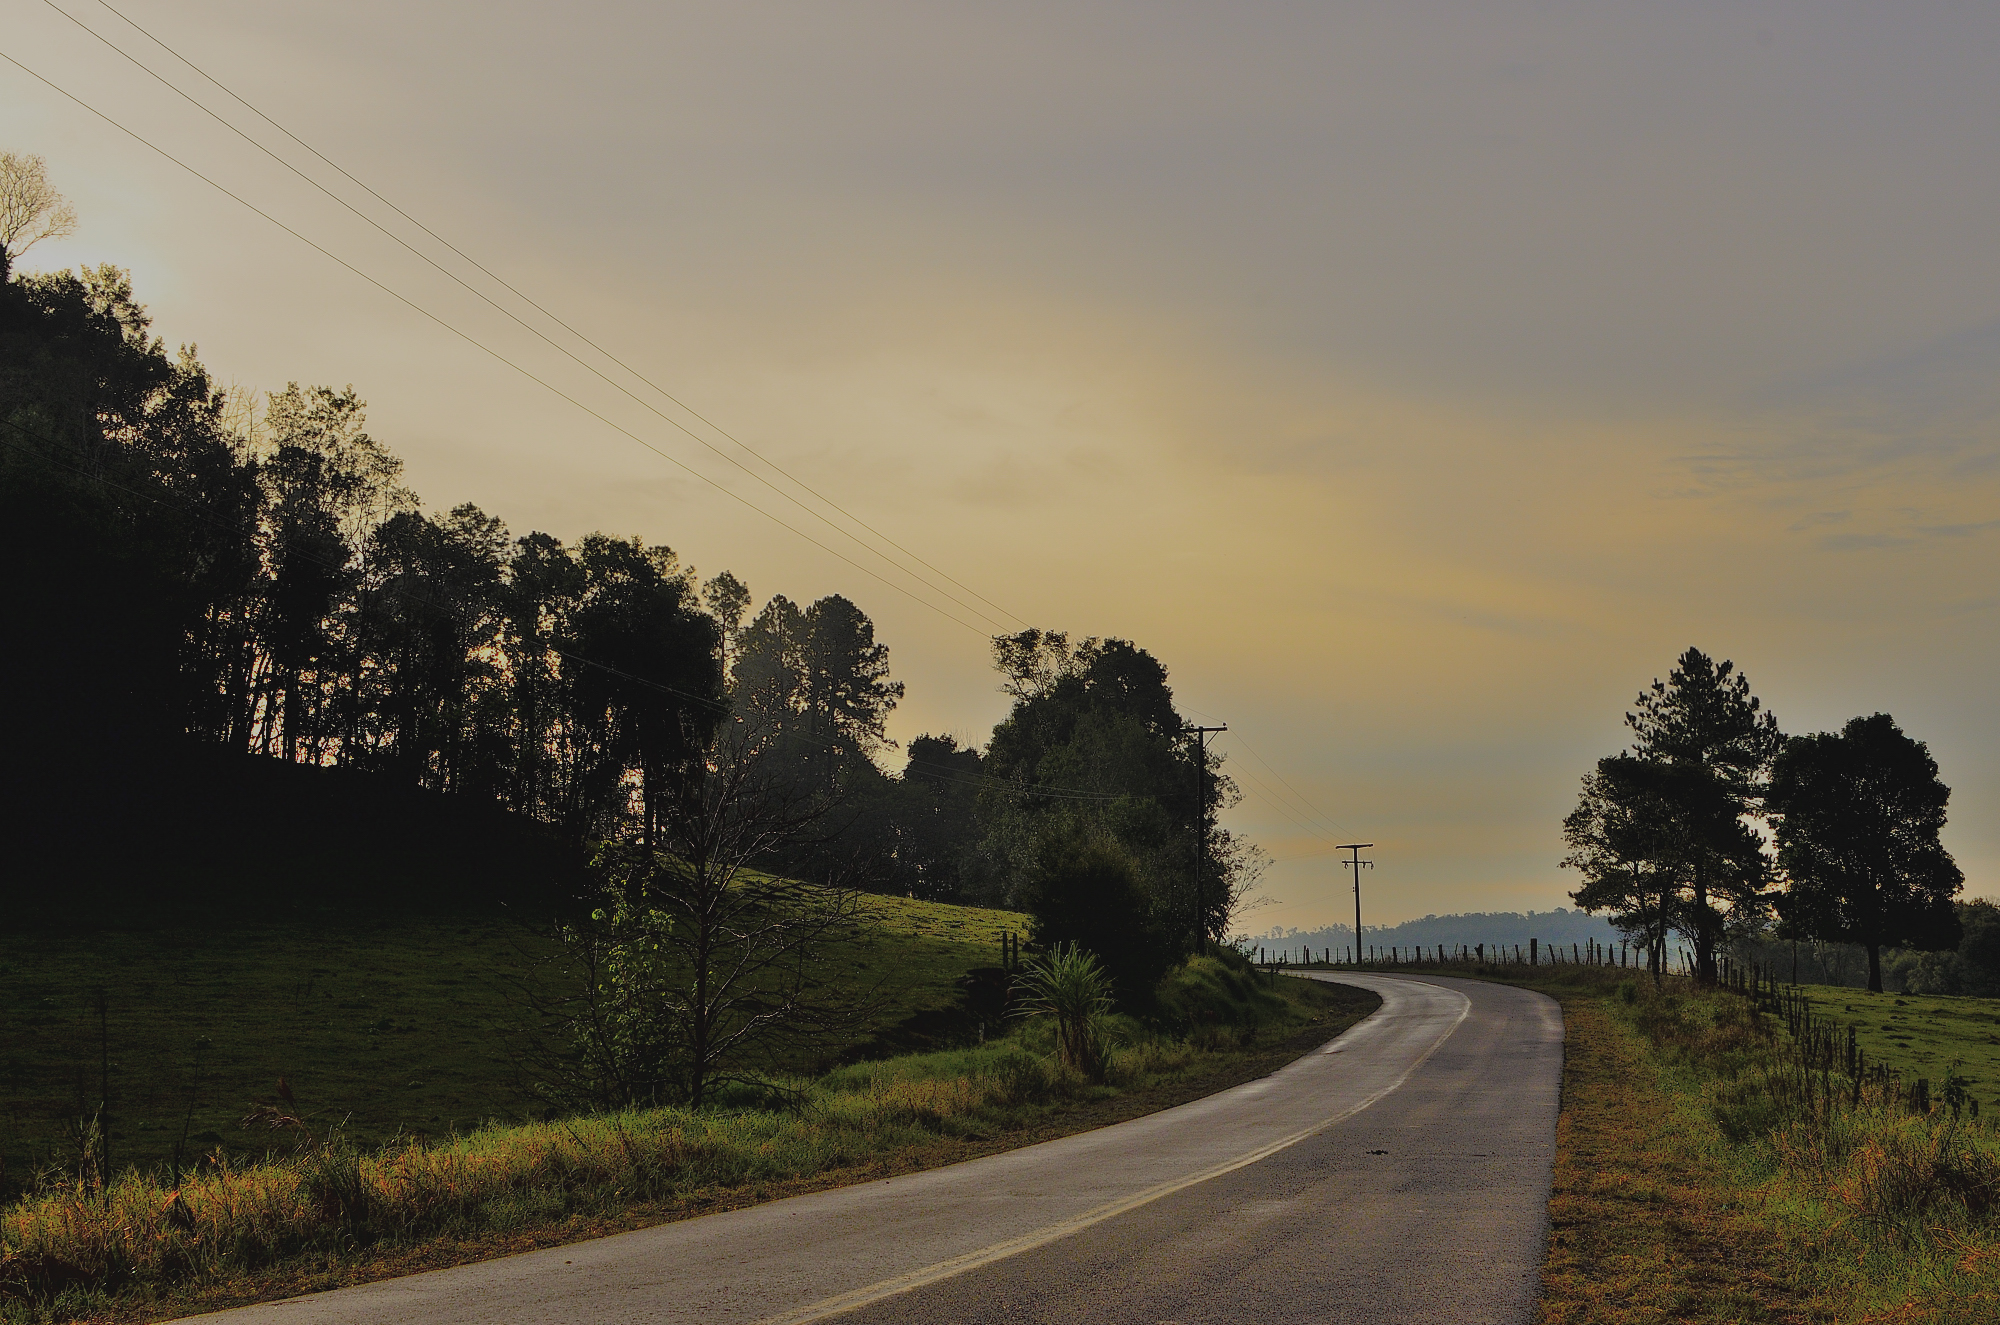
landscape, tree, nature, horizon, cloud, sky, sun, sunrise, sunset, road, sunlight, morning, hill, dawn, dusk, evening, autumn, infrastructure, paisaje, camino, potrero, eldorado, misiones, vallehermoso, rural area, atmospheric phenomenon, woody plant